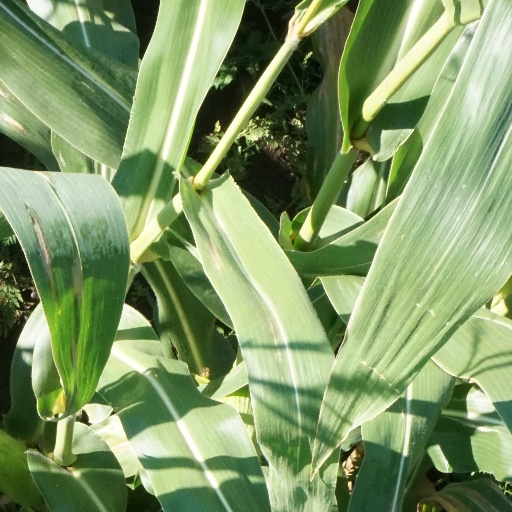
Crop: maize; corn